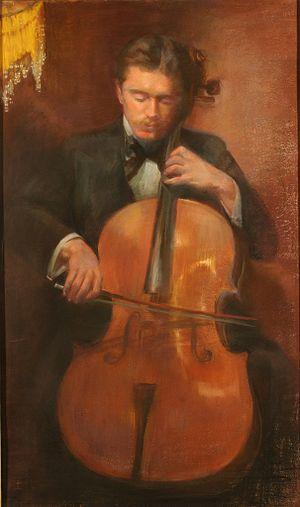
Leo Stern est un violoncelliste anglais, surtout connu pour être le soliste lors de la création à Londres du Concerto pour violoncelle en si mineur d'Antonín Dvořák en 1896.